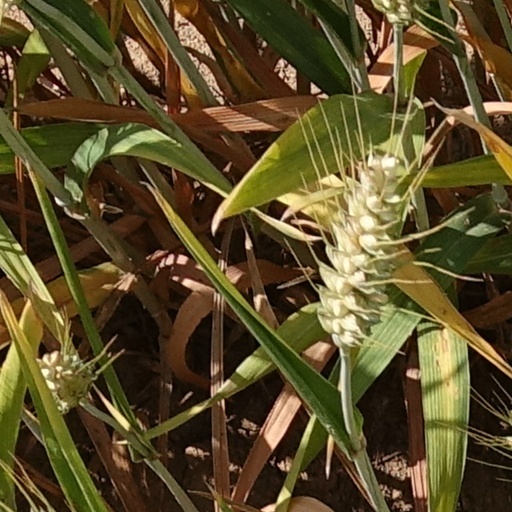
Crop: wheat